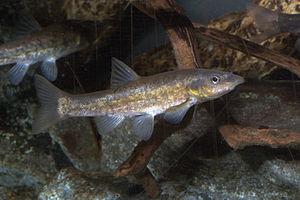
Le Naseux moucheté (Rhinichthys osculus Girard, 1856) est une espèce de poissons de la famille des Cyprinidae. Italiano: Rhinichthys osculus (Girard, 1856) è un pesce d'acqua dolce, facente parte della famiglia Cyprinidae.
Le Naseux moucheté est une espèce de poissons de la famille des Cyprinidae.